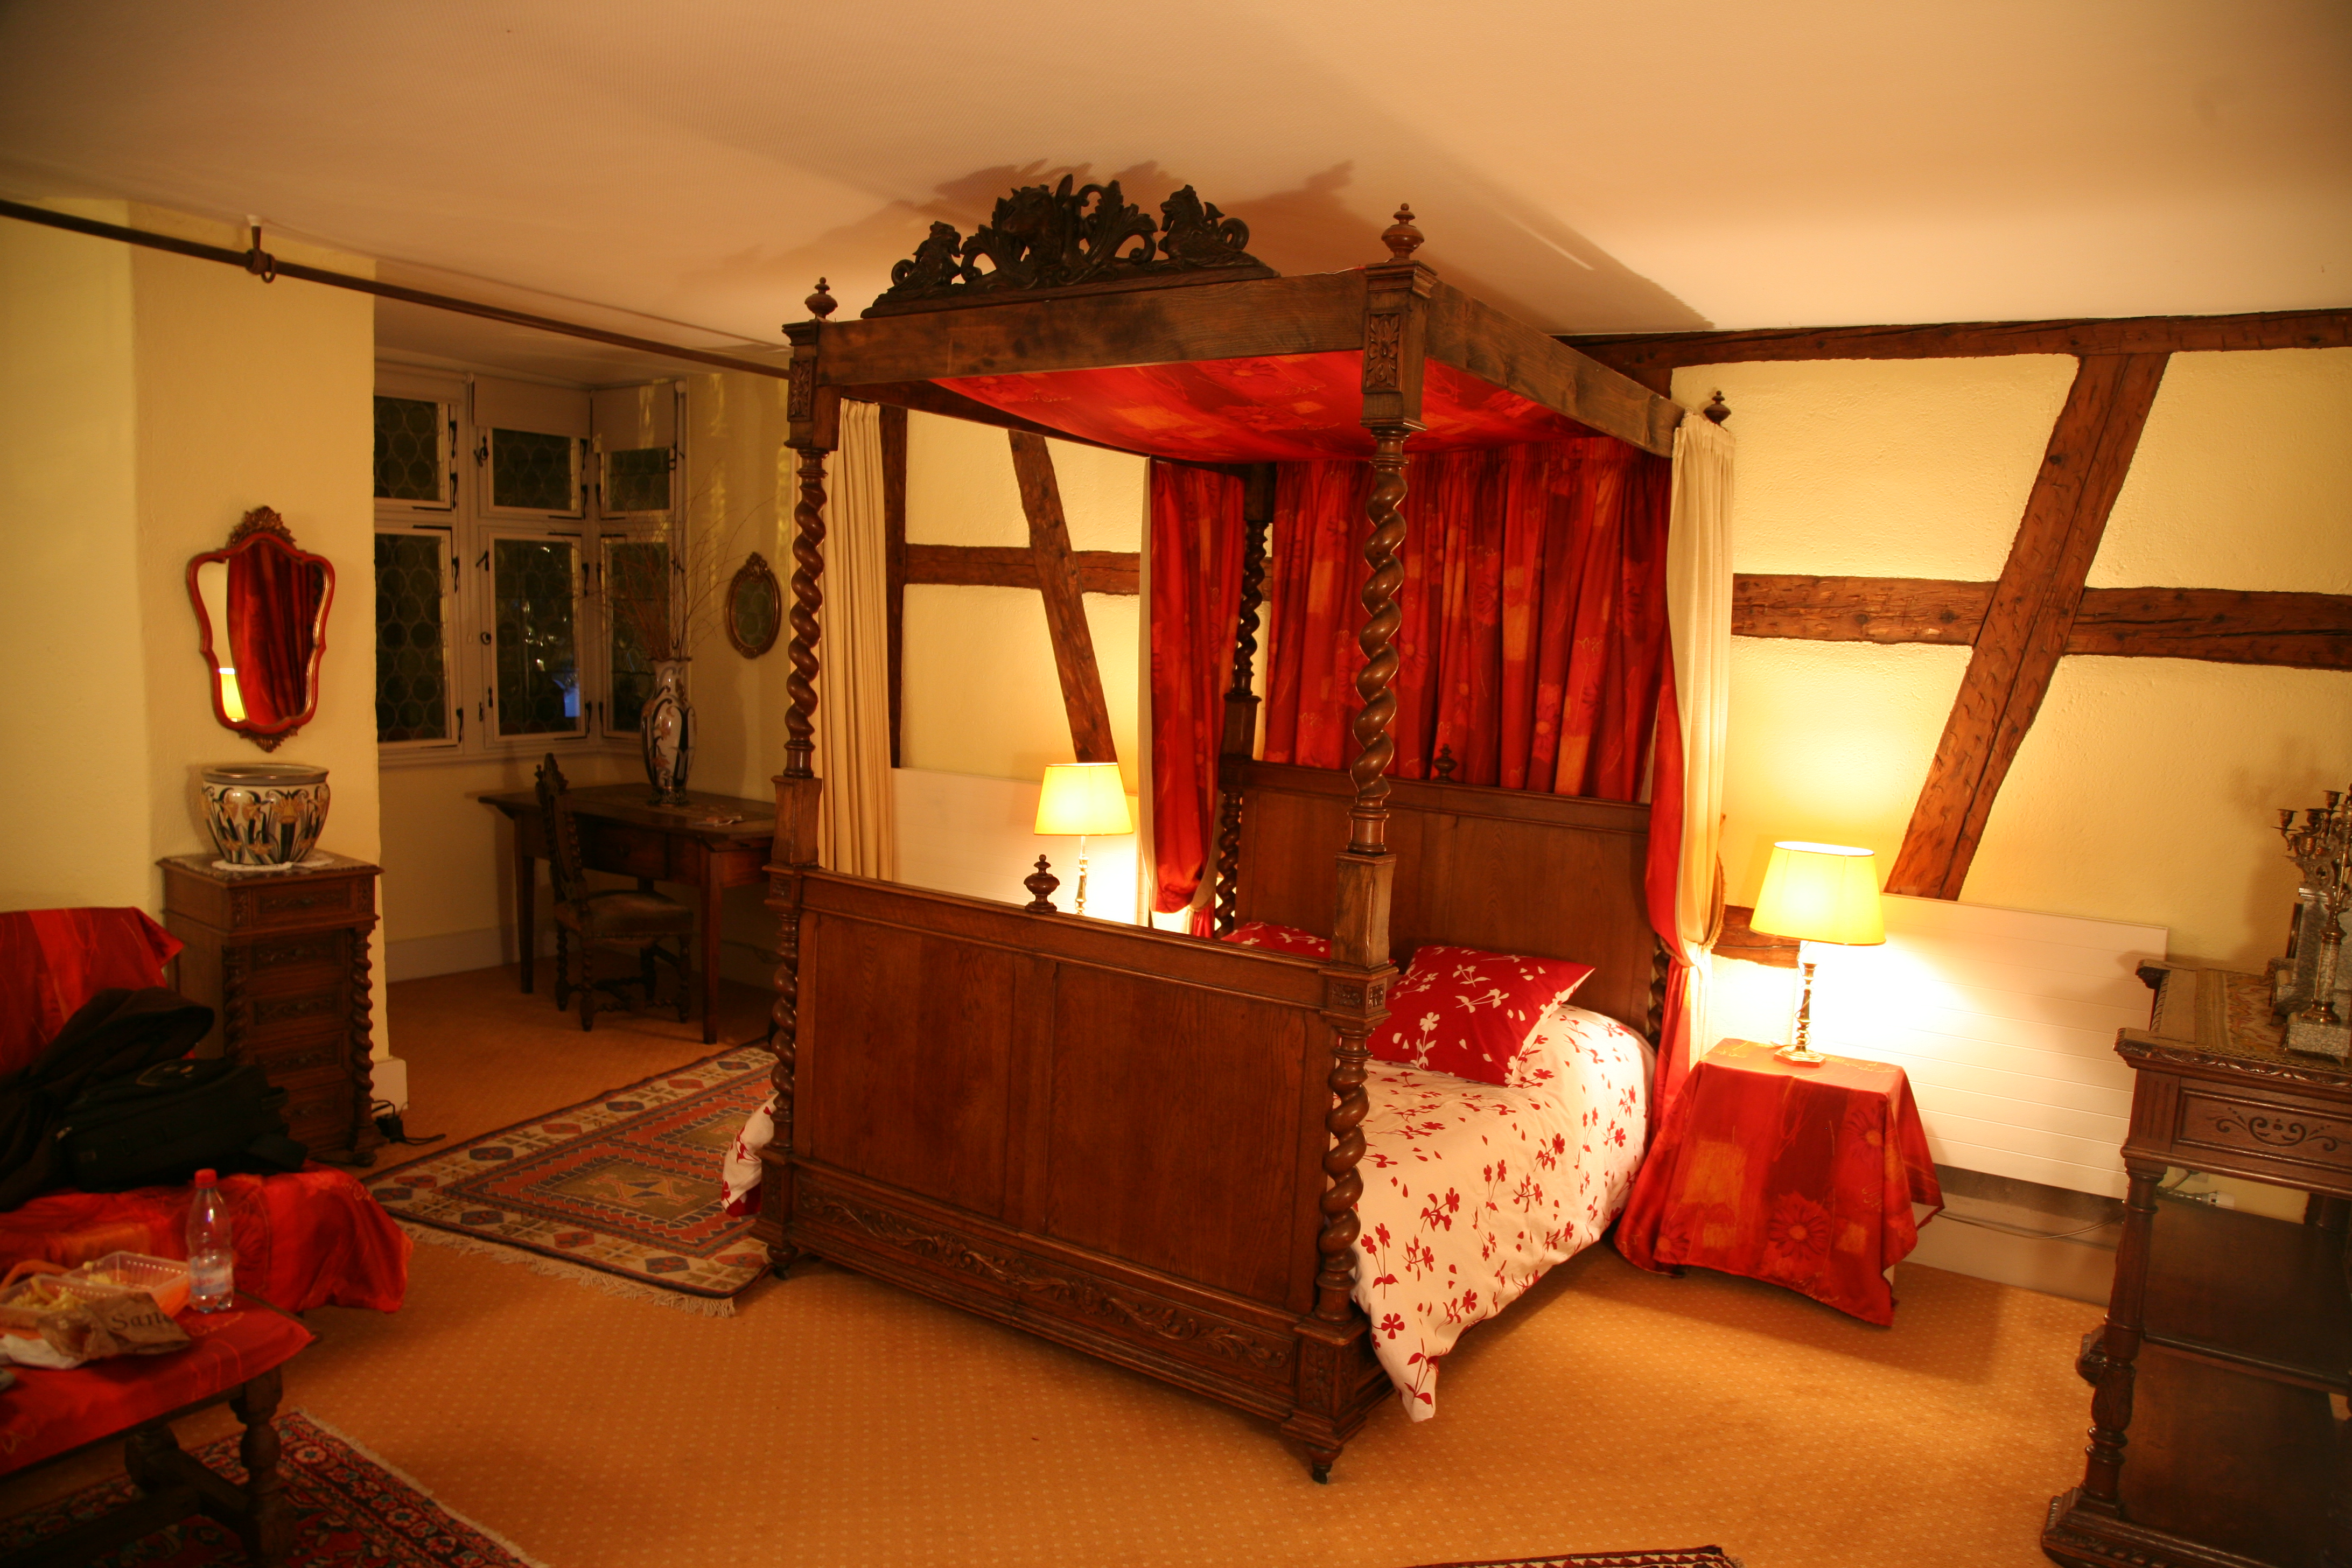
villa, house, home, cottage, property, living room, room, bedroom, interior design, chambre, nuit, estate, suite, alsace, chambredh te, riquewhir, h te, maisondissler